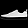
Label: Sneaker